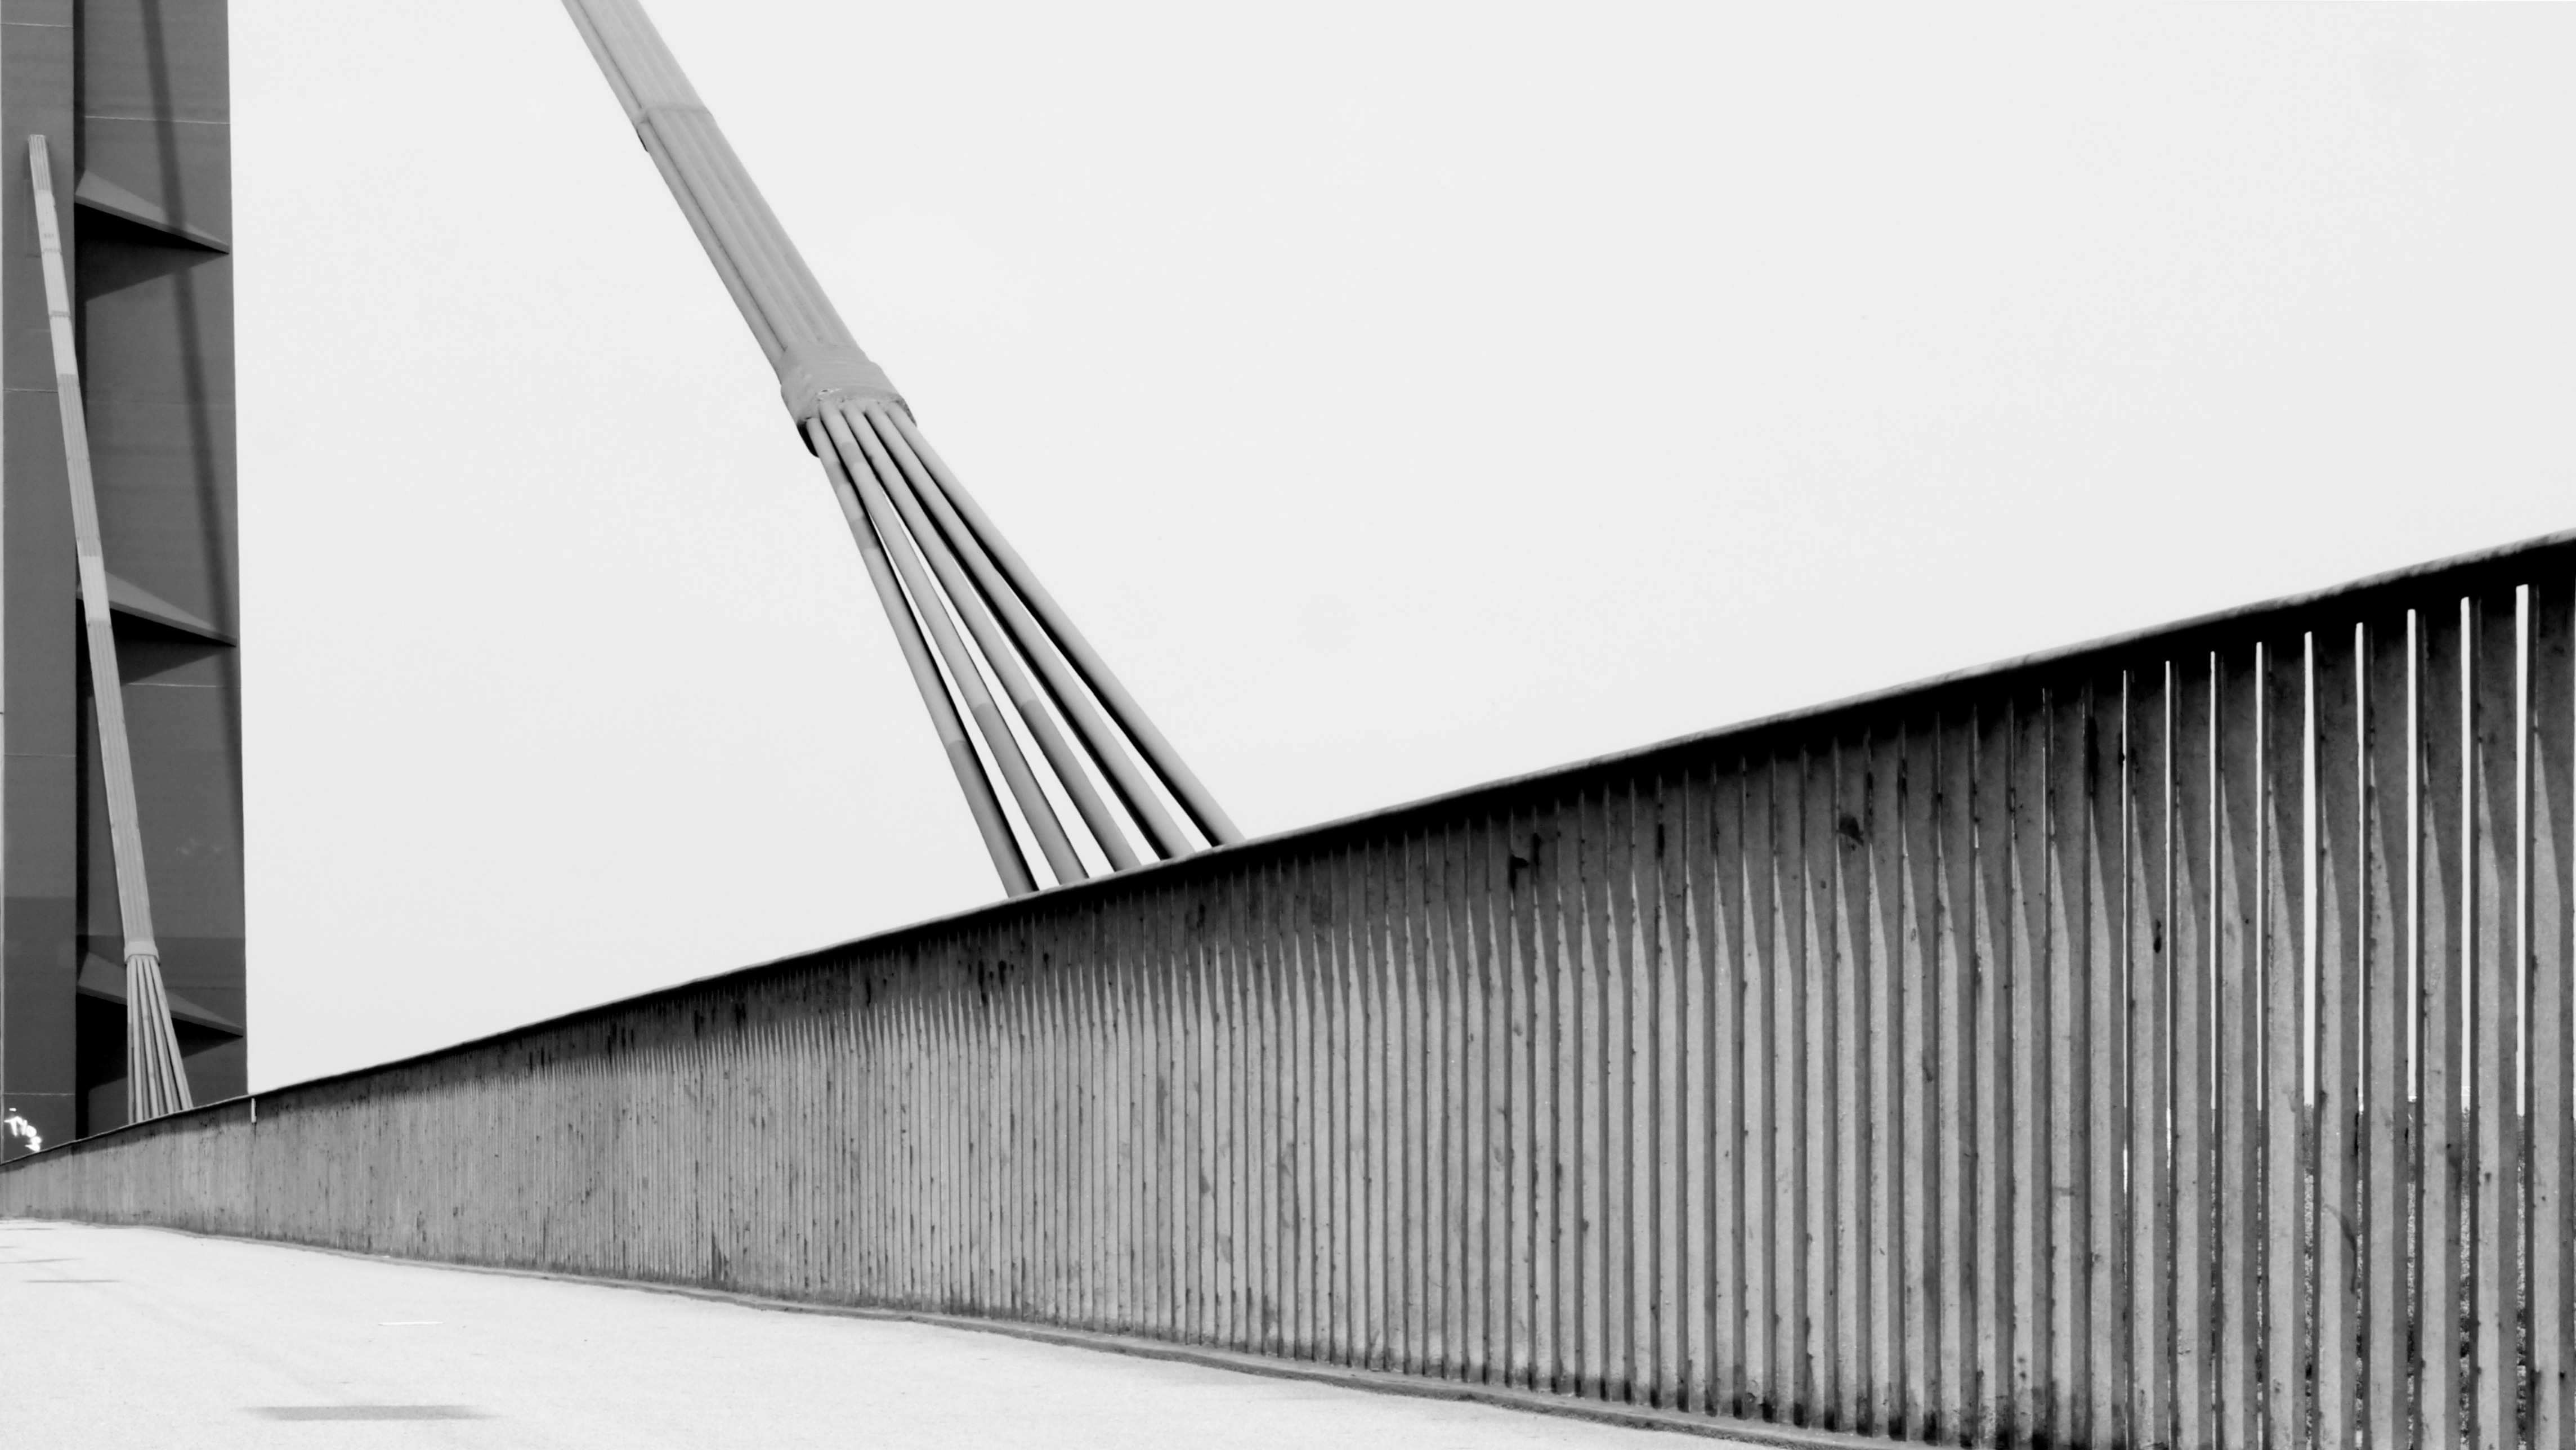
black and white, architecture, white, bridge, railing, line, facade, monochrome, shape, dusseldorf, monochrome photography, rhine knee bridge